Thame

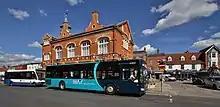
Arriva the Shires and Z&S buses at the stop outside Thame Town Hall

In the 18th century many of the buildings in the boat-shaped High Street were re-faced with modern facades built of locally produced salt glazed bricks. Late in the 18th century John Wesley preached in Thame. The congregation on that occasion was so large that the floor of the building gave way, and the crowd fell to the lower floor.